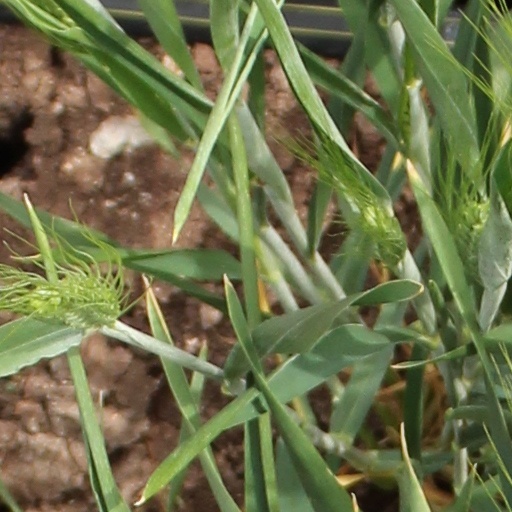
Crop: wheat